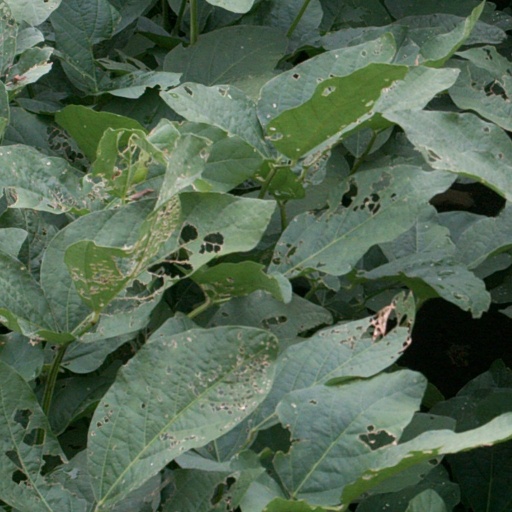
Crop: soybean